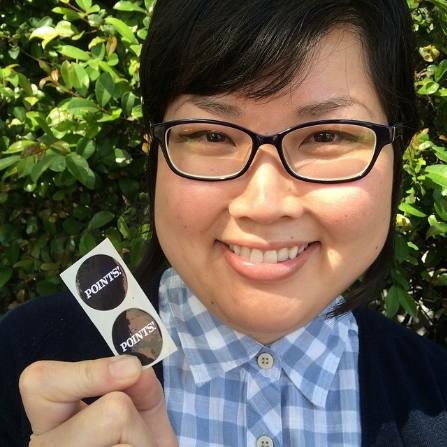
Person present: Yes